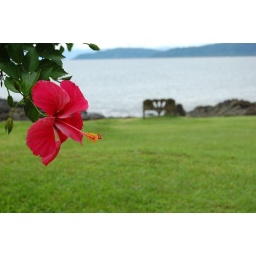
green grass near the ocean